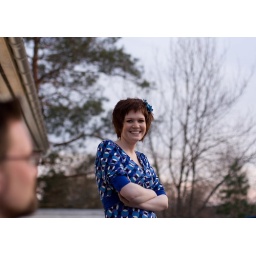
We've got Anette and a blurry Espen, right in front of a few trees and a blue sky.